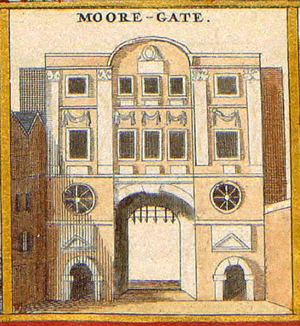
Moorgate était l'une des sept portes historiques de la Cité de Londres. À l'origine elle était une poterne ouverte en 1415 au mur de Londres avant d’être agrandie et transformée en porte. Elle est la plus récente des sept portes de la Cité de Londres.